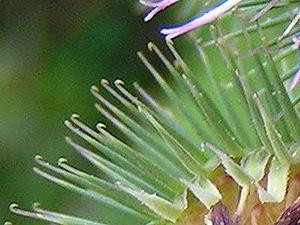
Grande bardane ou arctium lappa. Ce détail montre les petits crochets, qui a inspiré l'invention du velcro (""bande autoagrippante"").
On trouvera ci-dessous une liste de découvertes, d'inventions et d'innovations faites par accident, à la suite d'un concours imprévu de circonstances ou par hasard – ce qu'il est devenu courant d'appeler, sous l'influence du livre de Royston Roberts, Serendipity: Accidental Discoveries, les découvertes et inventions faites par sérendipité.
La zoochorie est le mode de dispersion des graines ou des diaspores des végétaux se faisant grâce aux animaux. Les biologistes parlent d'anthropochorie lorsque l'homme est l'agent de propagation, mode de plus en plus efficace en raison de l'accroissement des échanges de matériel et des voyages. Ce processus qui présente l'avantage de faire franchir de grandes distances aux graines, favorise l'extension de l'espèce et la diversification de son patrimoine génétique.
La sérendipité est, au sens strict original, la conjonction du hasard heureux qui permet au chercheur de faire une découverte inattendue d'importance ou d'intérêt supérieurs à l'objet de sa recherche initiale, et de l'aptitude de ce même chercheur à saisir et à exploiter cette « chance ». Il s'agit toutefois d'une notion polysémique dont le sens varie selon la période, le contexte et la langue utilisés. Ainsi, en 2014, une définition plus générale en a été donnée en langue française par Sylvie Catellin, chercheuse en sciences de l'information et de la communication : « l'art de découvrir ou d'inventer en prêtant attention à ce qui surprend et en imaginant une interprétation pertinente. »